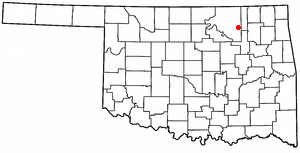
La ville américaine d’Avant est située dans le comté d’Osage, dans l’État de l’Oklahoma. Lors du recensement de 2010, elle comptait 372 habitants.